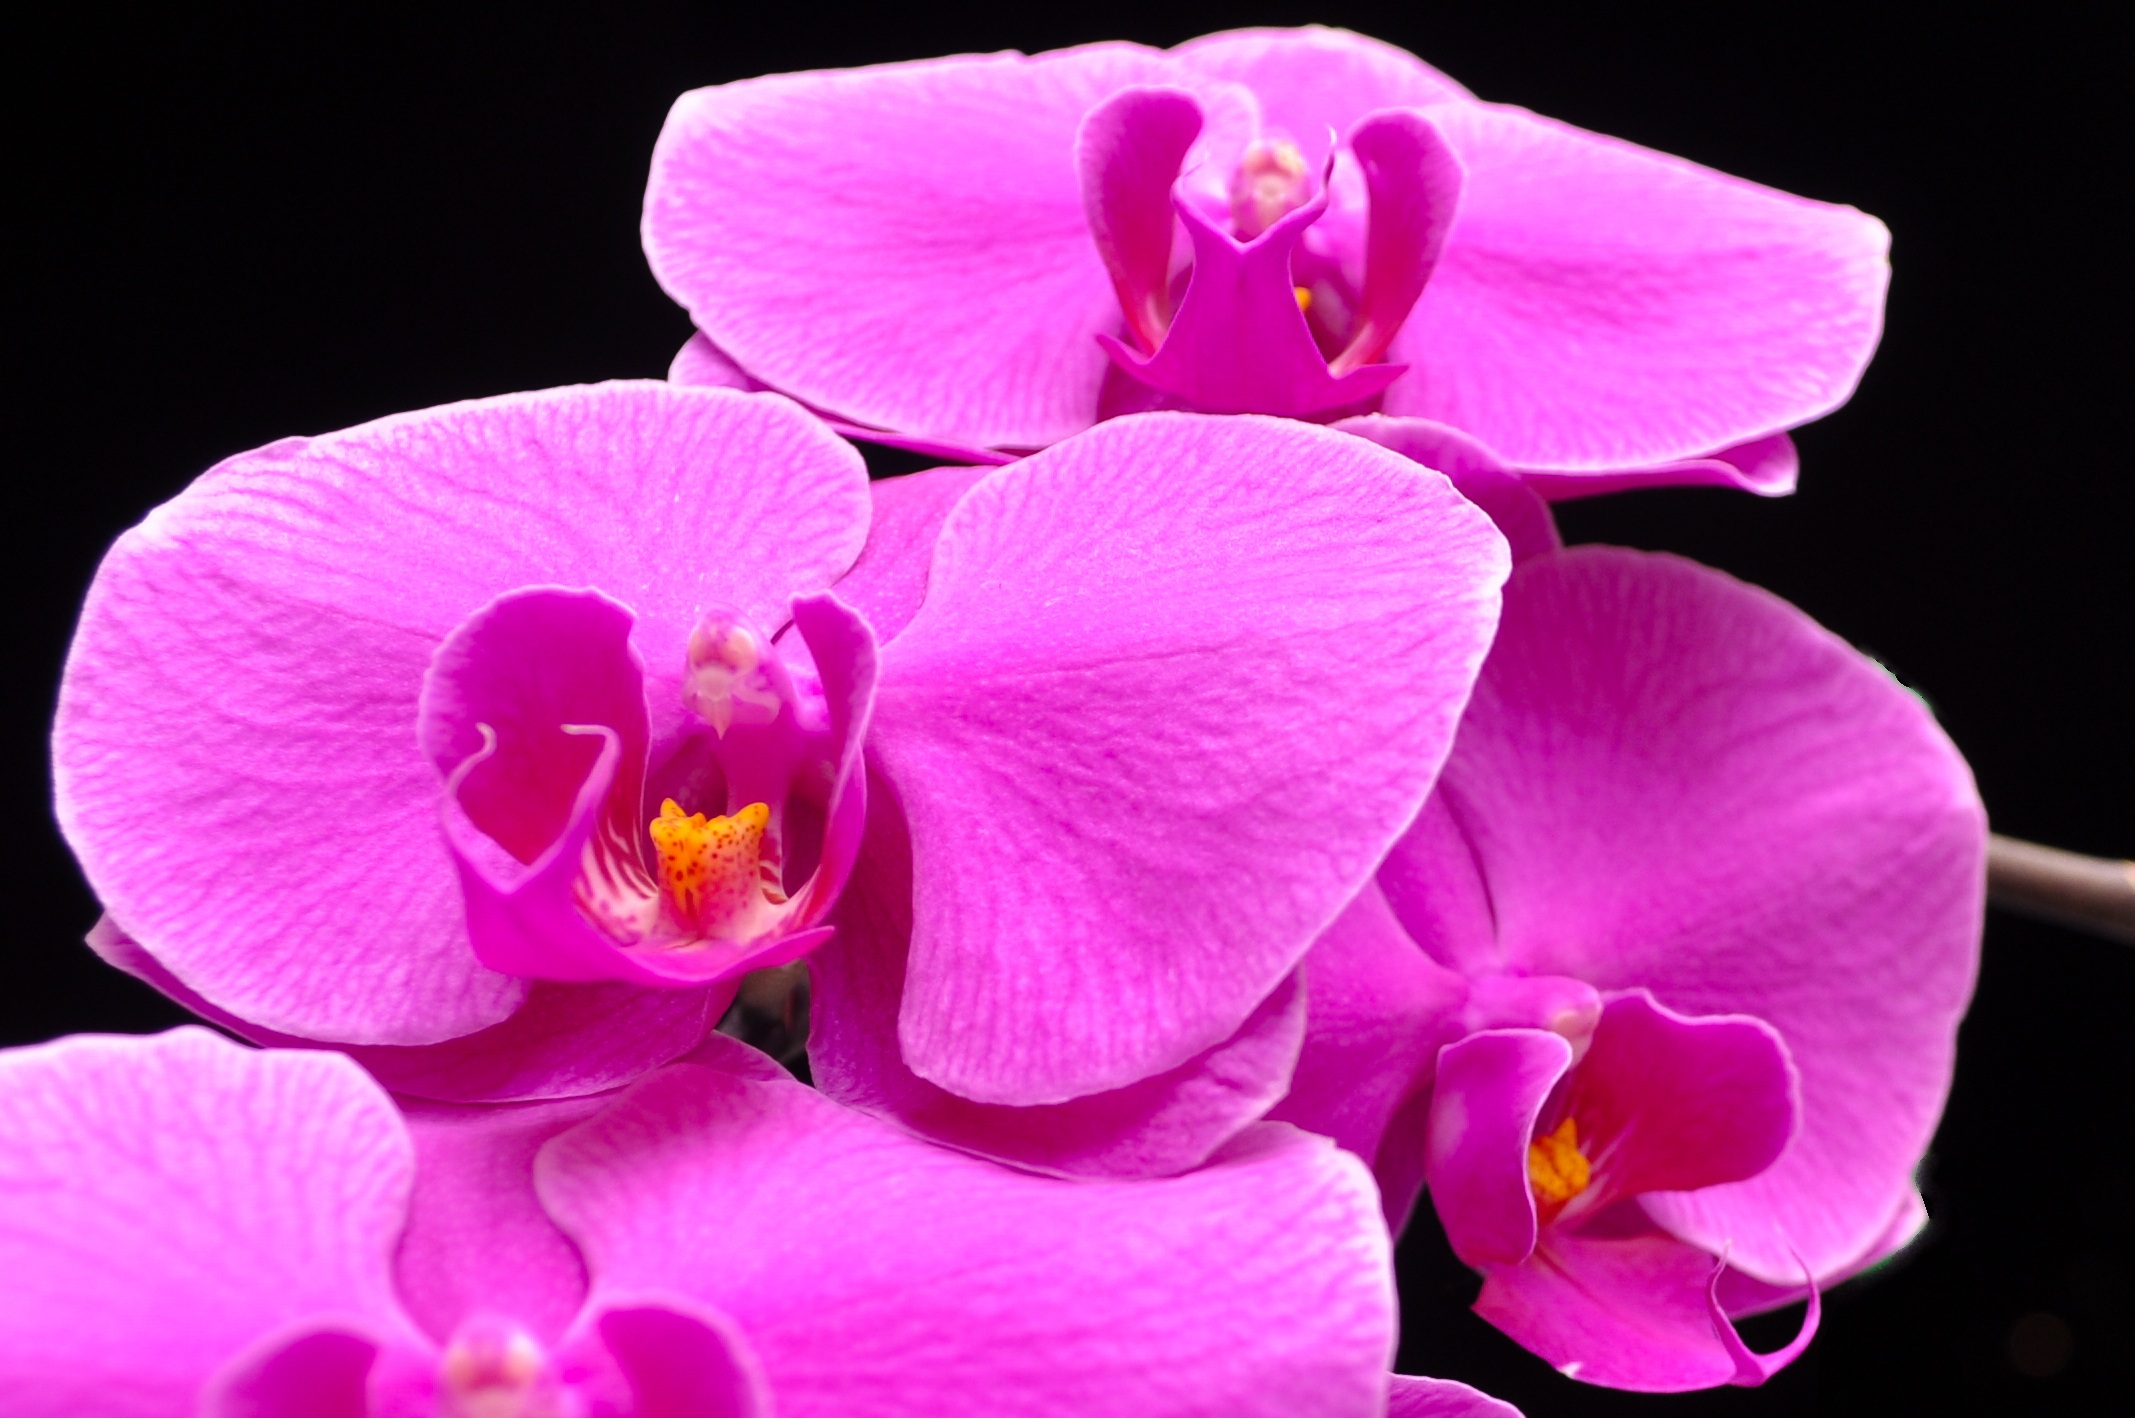
plant, flower, purple, petal, pink, flora, orchid, flowers, phalaenopsis, macro photography, flowering plant, orquidea, cattleya, land plant, moth orchid, christmas orchid, cattleya labiata